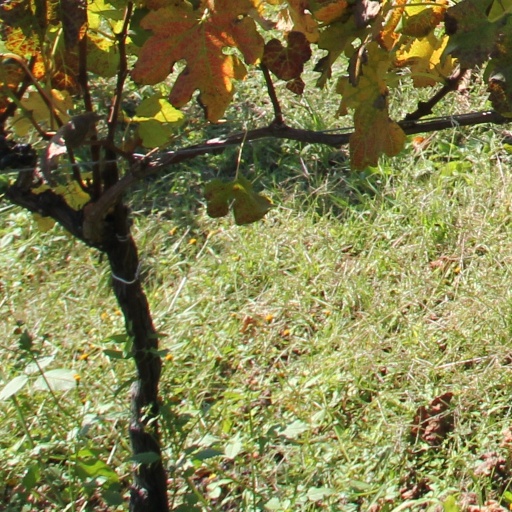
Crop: grape